Alfonso García Robles

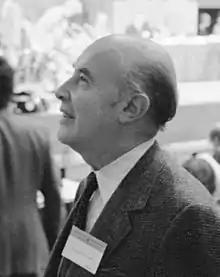
García Robles in 1981

Alfonso García Robles (20 March 1911 – 2 September 1991) was a Mexican diplomat and politician who, in conjunction with Sweden's Alva Myrdal, received the Nobel Peace Prize in 1982.